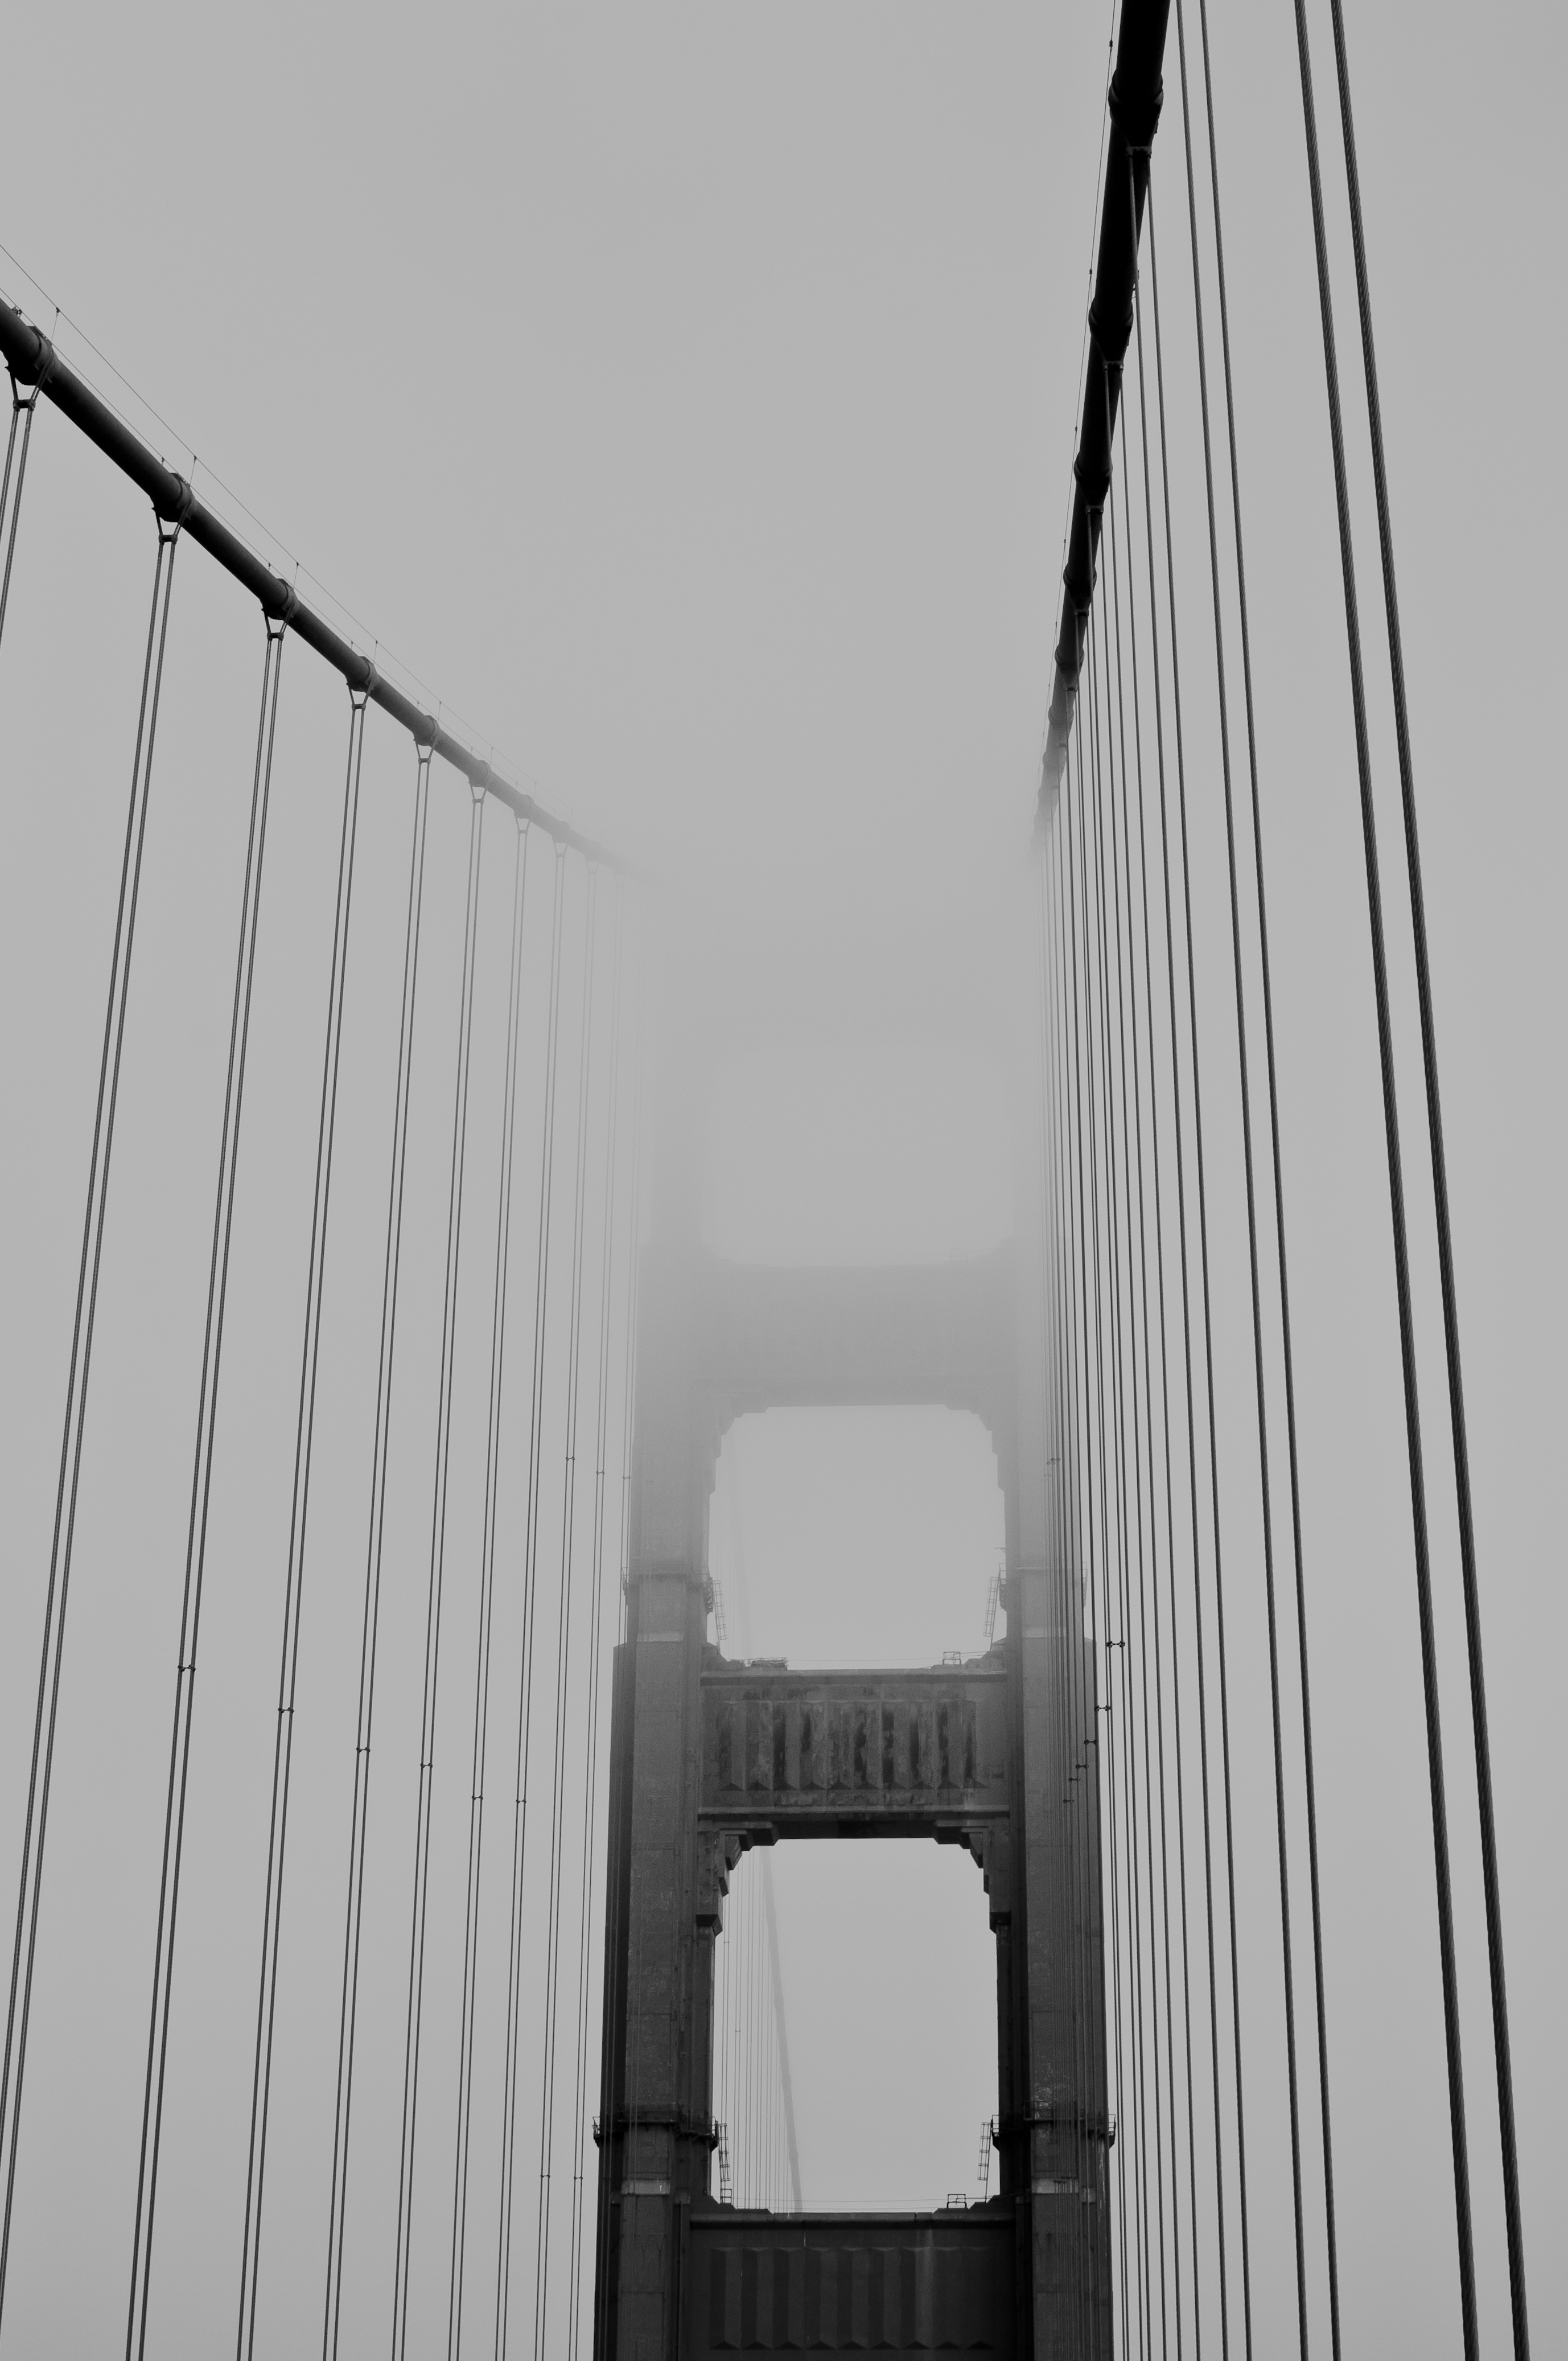
black and white, architecture, white, bridge, skyscraper, foggy, suspension bridge, line, mast, monochrome, lighting, infrastructure, shape, monochrome photography, suspension cables